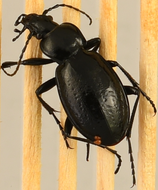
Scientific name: Carabus taedatus
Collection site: Niwot Ridge NEON (NIWO), plot NIWO_013